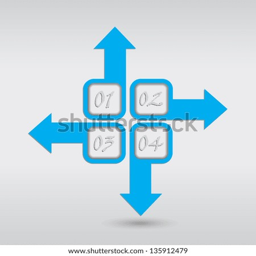
diagram an arrow isolated on white background